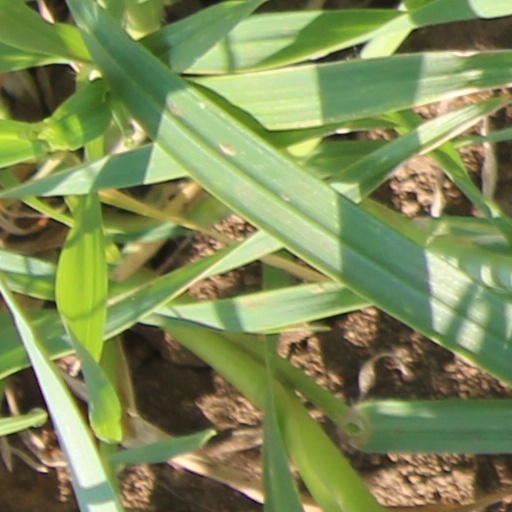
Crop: wheat